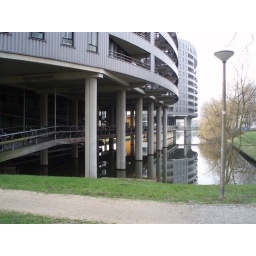
cool bridge thing under a building on stilts